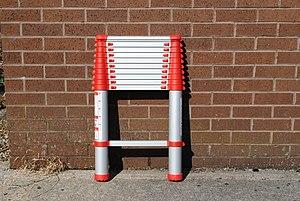
Une échelle est un dispositif ou un outil permettant de se déplacer, généralement verticalement et/ou de se tenir debout en hauteur.